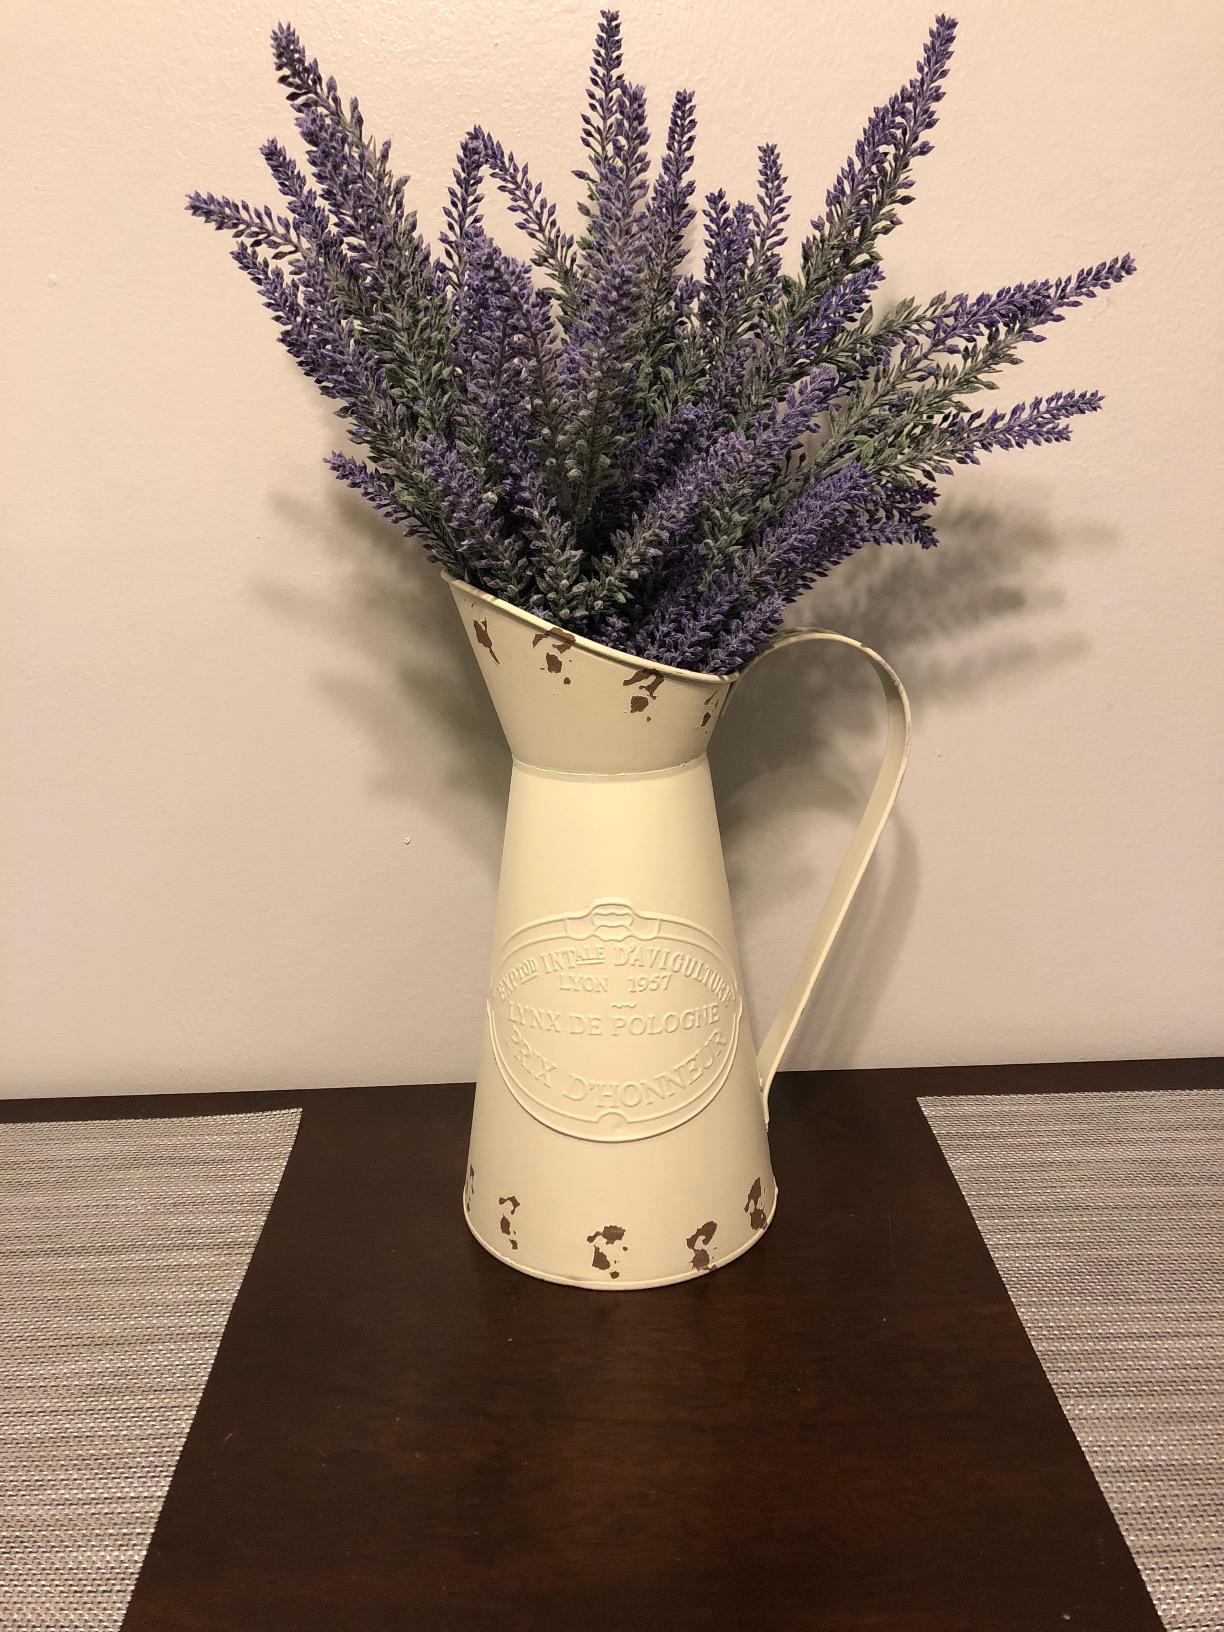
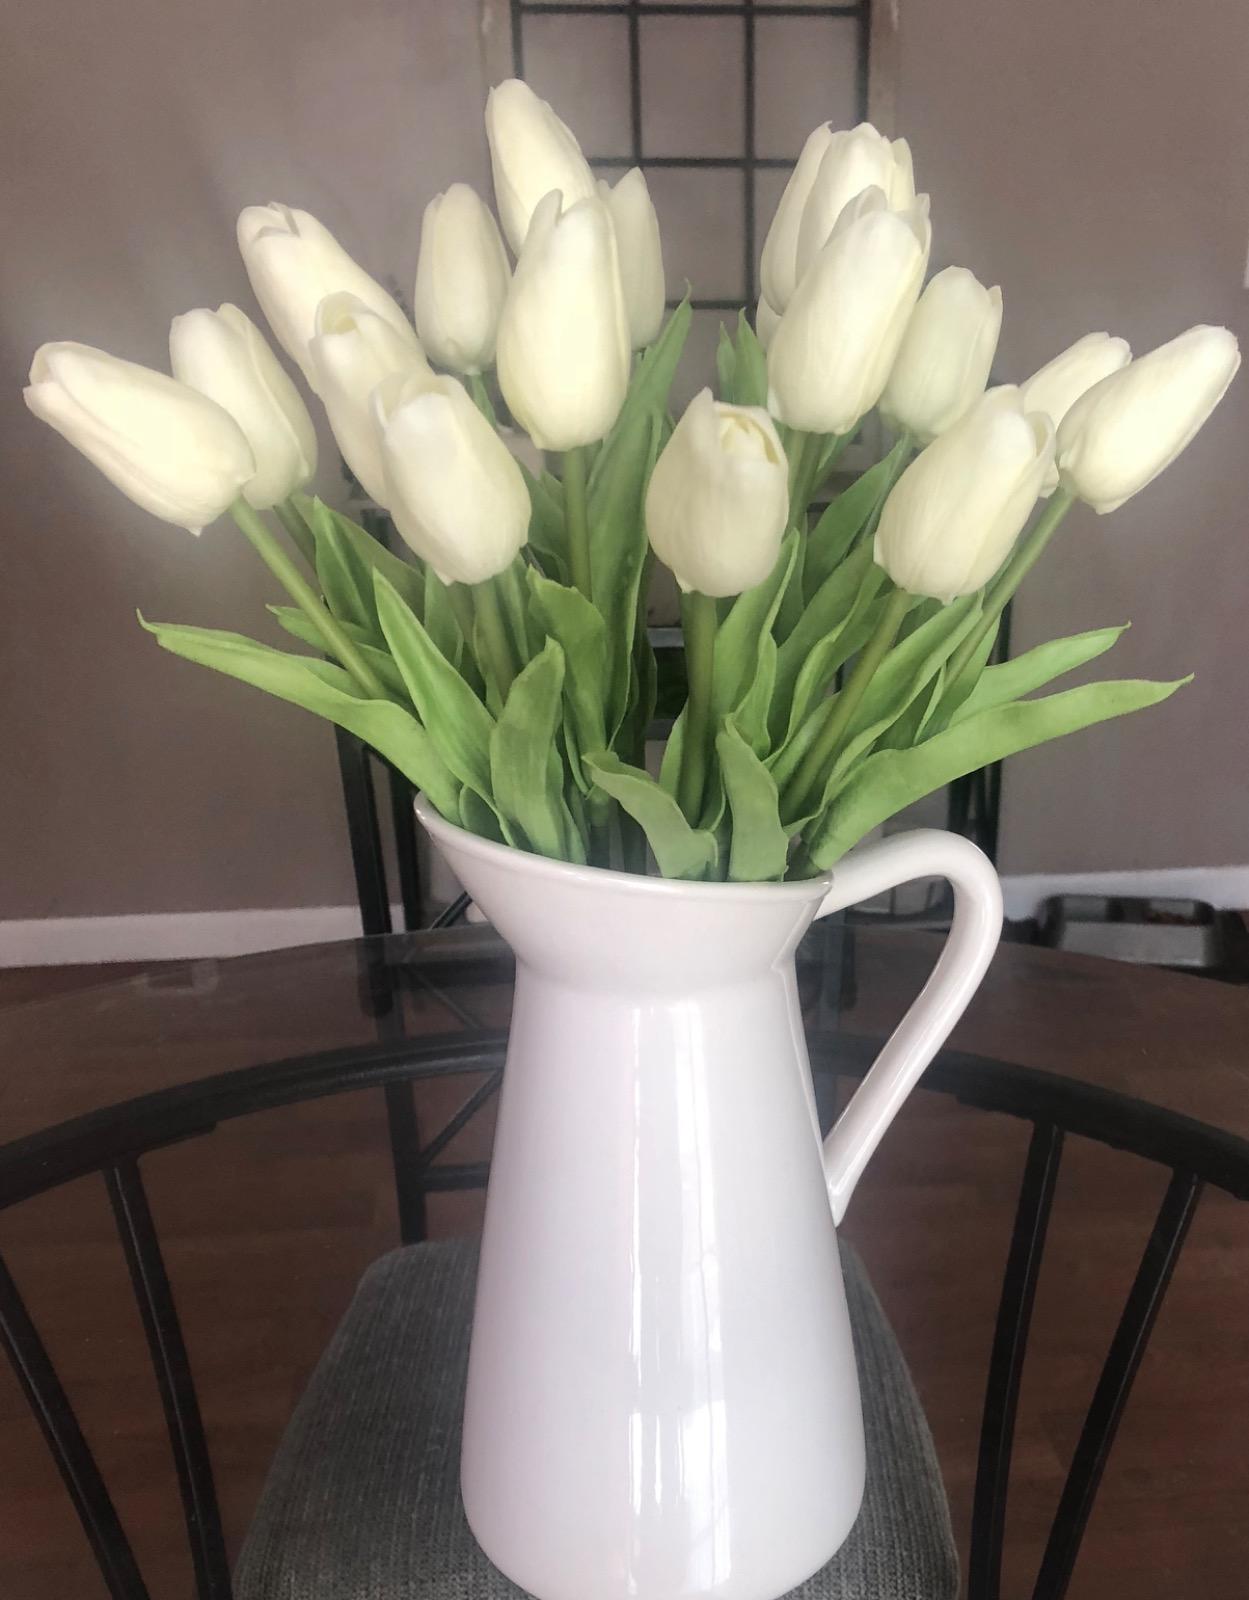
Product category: vase
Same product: no